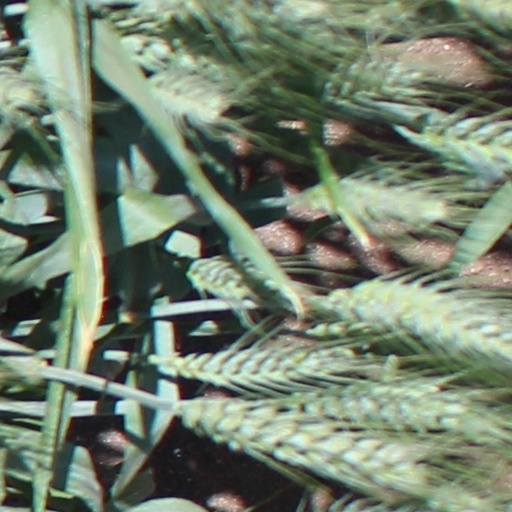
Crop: wheat